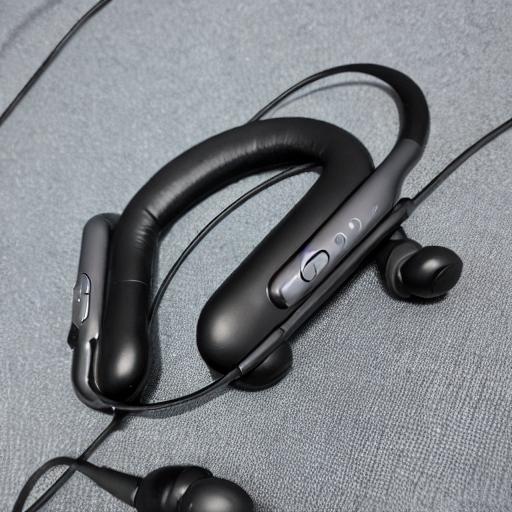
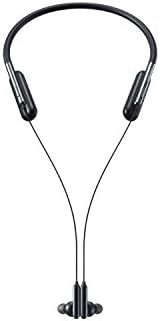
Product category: headphones
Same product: no